Boree Creek

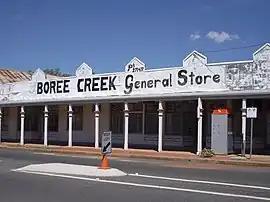
Boree Creek General Store

Boree Creek is a town in the Riverina district of New South Wales, Australia. The town is located south west of the state capital, Sydney and west of the regional centre, Wagga Wagga. Boree Creek is situated in the Federation Council local government area but is closer to the town of Lockhart. At the , Boree Creek had a population of 64.